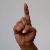
The image shows a hand gesture representing the letter 'D' in Indian Sign Language.